8th (Midlands) Parachute Battalion

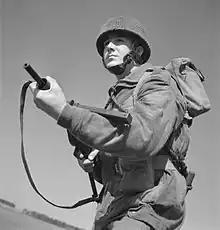
8th Parachute Battalion soldier armed with the Sten submachine gun, he has a toggle rope around his neck and is wearing the airborne forces steel helmet and the Denison smock May 1943.

Impressed by the success of German airborne operations, during the Battle of France, the British Prime Minister, Winston Churchill, directed the War Office to investigate the possibility of creating a corps of 5,000 parachute troops. On 22 June 1940, No. 2 Commando was turned over to parachute duties and on 21 November, re-designated the 11th Special Air Service Battalion (later 1st Parachute Battalion), with a parachute and glider wing. It was these men who took part in the first British airborne operation, Operation Colossus, on 10 February 1941. The success of the raid prompted the War Office to expand the existing airborne force, setting up the Airborne Forces Depot and Battle School in Derbyshire in April 1942, and creating the Parachute Regiment as well as converting a number of infantry battalions into airborne battalions in August 1942.